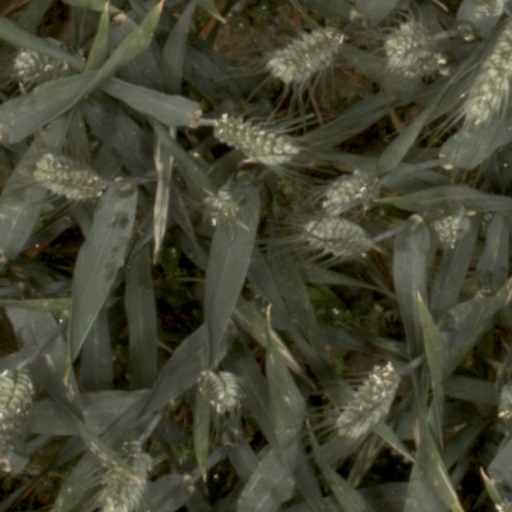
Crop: wheat